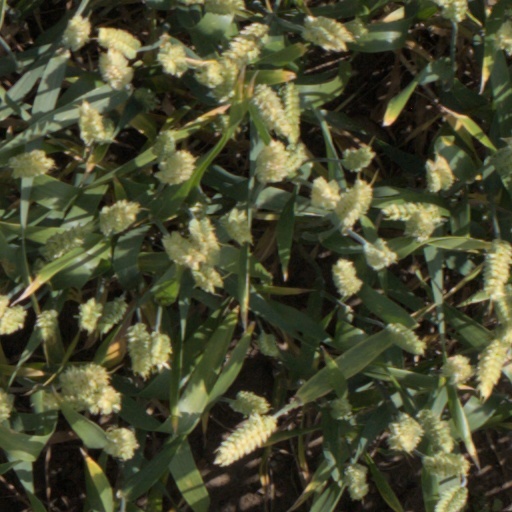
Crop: wheat